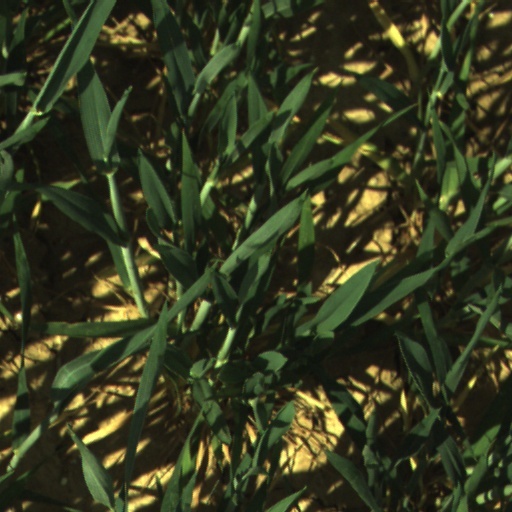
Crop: wheat